Adnoartina

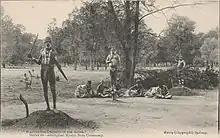
Original photograph commencing an Aboriginal ceremony

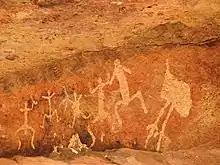
Aboriginal rock art using red ochre. Sourced from Gundabooka National Park, NSW Australia.

Uluru is considered sacred to the Aboriginal people as it is known to protect ancient spirits of the region. In this sense, Uluru is deeply important to the Aboriginal cultural identity. As the creation of Uluru is central to Adnoartina’s story, this deity is regarded as an important figure in the Aboriginal culture. The blood of Marindi that was described to have dyed Uluru with red ochre is considered to be of spiritual value for Indigenous Australians. In the Aboriginal culture, this ochre is believed to hold spiritual power, particularly through the connection to Aboriginal mythology. As the creation of Uluru is fundamental to the story of Adnoartina, the red ochre from this site is considered to be particularly valued. This ochre is used for ceremonial practices and art to communicate the story of Adnoartina and related beings. For example, red ochre is essential for the 'Mindari' ceremony of the Diyari people, otherwise known as the 'peace ceremony.' Red ochre is used in this ceremony for the purpose of symbolic and decorative ritual as people are painted and given bundles of red ochre to form a spiritual connection to Adnoartina. Other forms of ceremonial practice were the red ochre expeditions which the Diyari people considered to be a spiritual journey. This expedition socially connected the Indigenous people as different tribes would travel to the source of Uluru’s red ochre. It was believed that the red ochre expeditions had the power to connect the Indigenous people to Adnoartina and other related beings. Red ochre was further significant to the Aboriginal community as it was historically used as a currency in trade. The ochre from Adnoartina’s story was valued in this context through the connection to mythology.